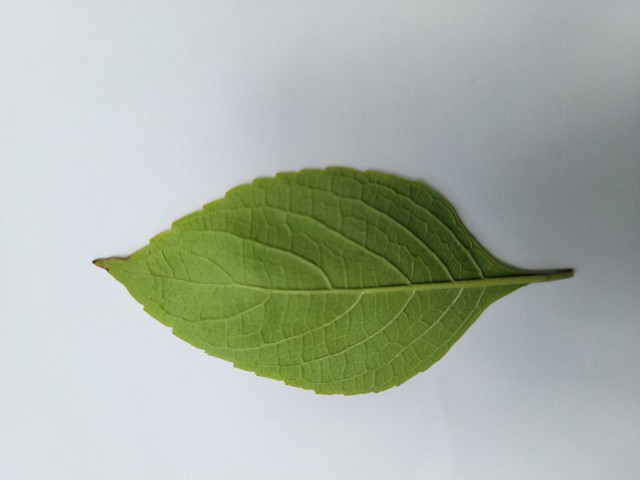
Plant: ramtulsi